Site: brandenburg
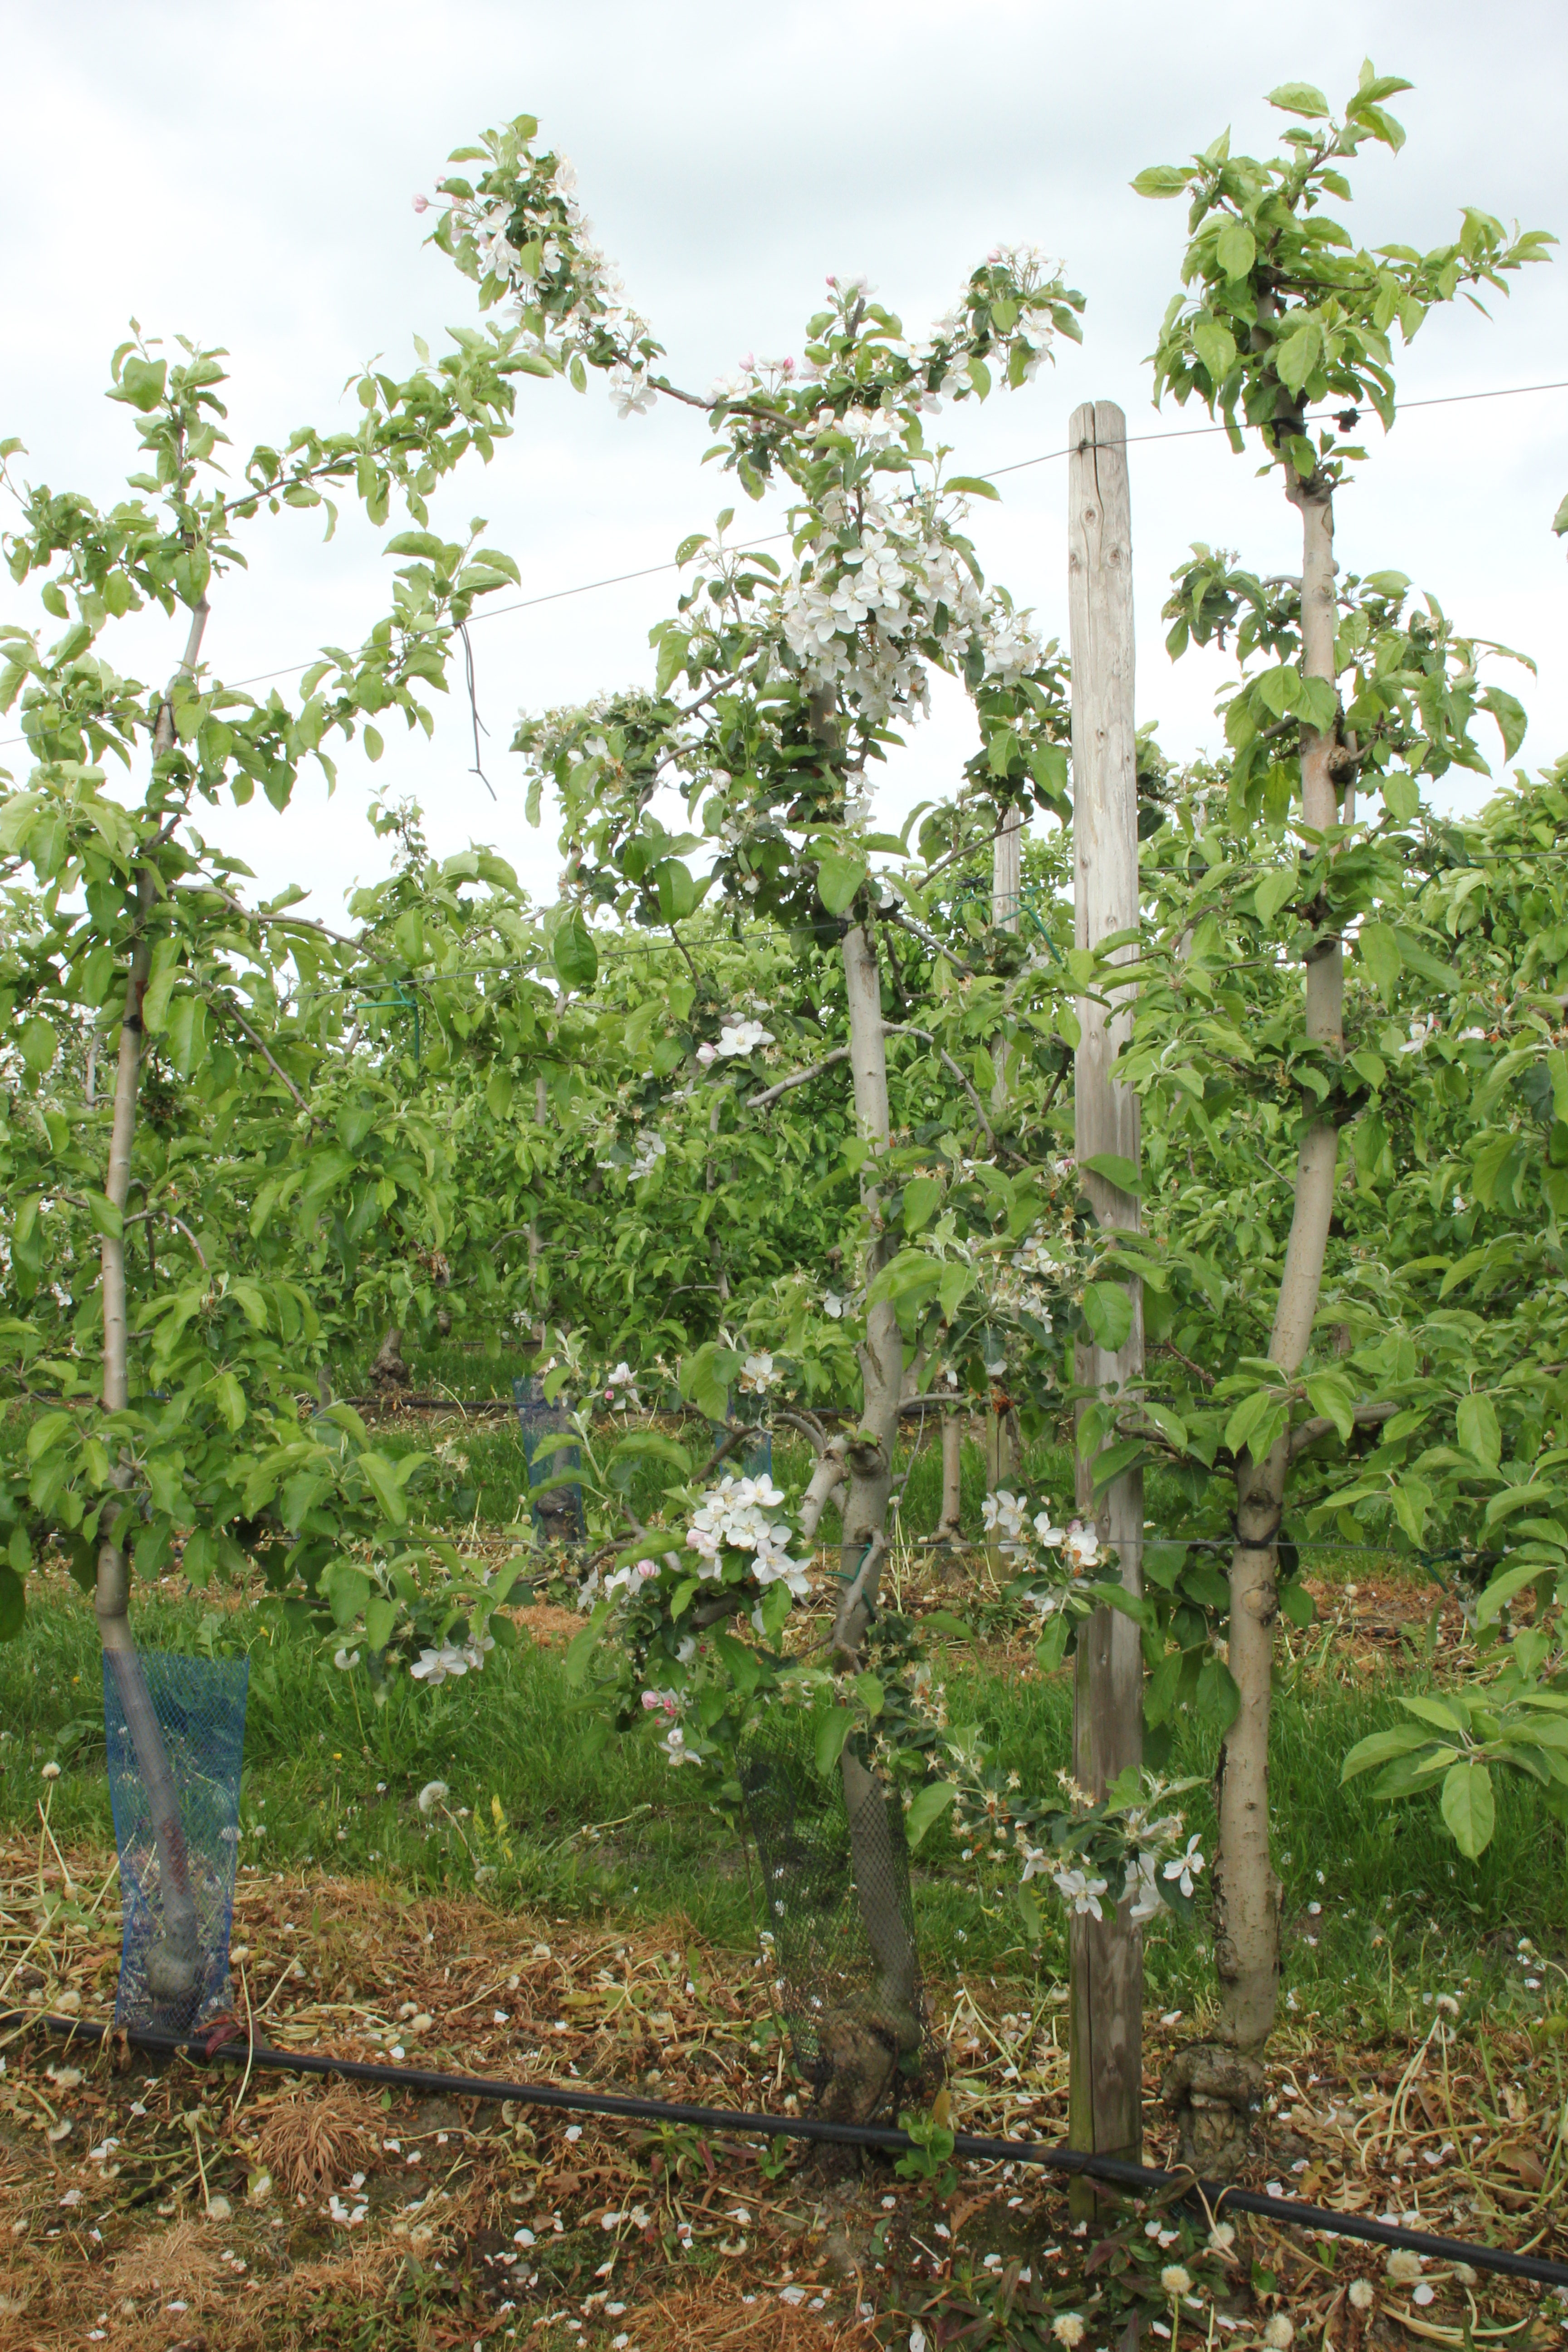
Growth stage (BBCH 67): Flowering